Books in Brazil

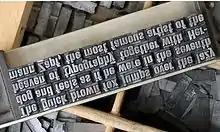
Moveable type on a linotype.

Maranhão was one of the first provinces to have a printing press. It was one of the most prosperous of the empire, due to the production of cotton, which held value since the invention of Cartwright loom in 1787. During this period of development, there was a golden age cultural and intellectual activity in the region, under the influence of the Portuguese elite. The golden age of literature begins with the appearance of the first of Gonçalves Dias poems, in the 1840s, and goes on to the departure of Aluísio Azevedo to Rio de Janeiro, in the early 1880. Two printers stand out at this time: Belarmino de Mattos and José Maria Corrêa de Frias.